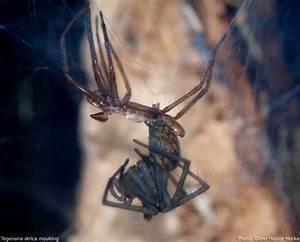
spider